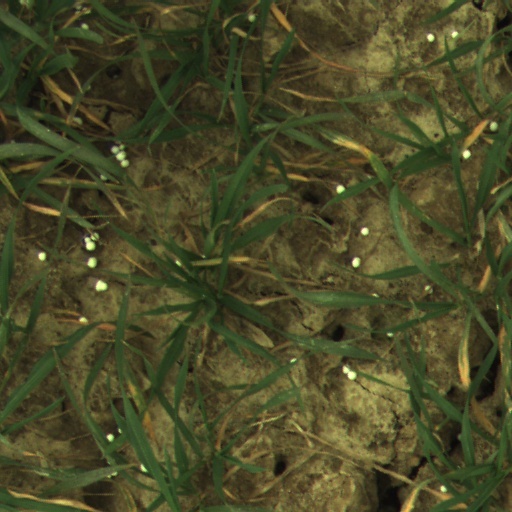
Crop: wheat